Indian tribal police

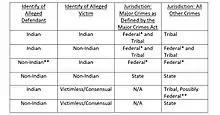

Tribal police historically had several different titles—sheriffs, constables, regulators, lighthorsemen —and today work closely with local, state, and federal police agencies.